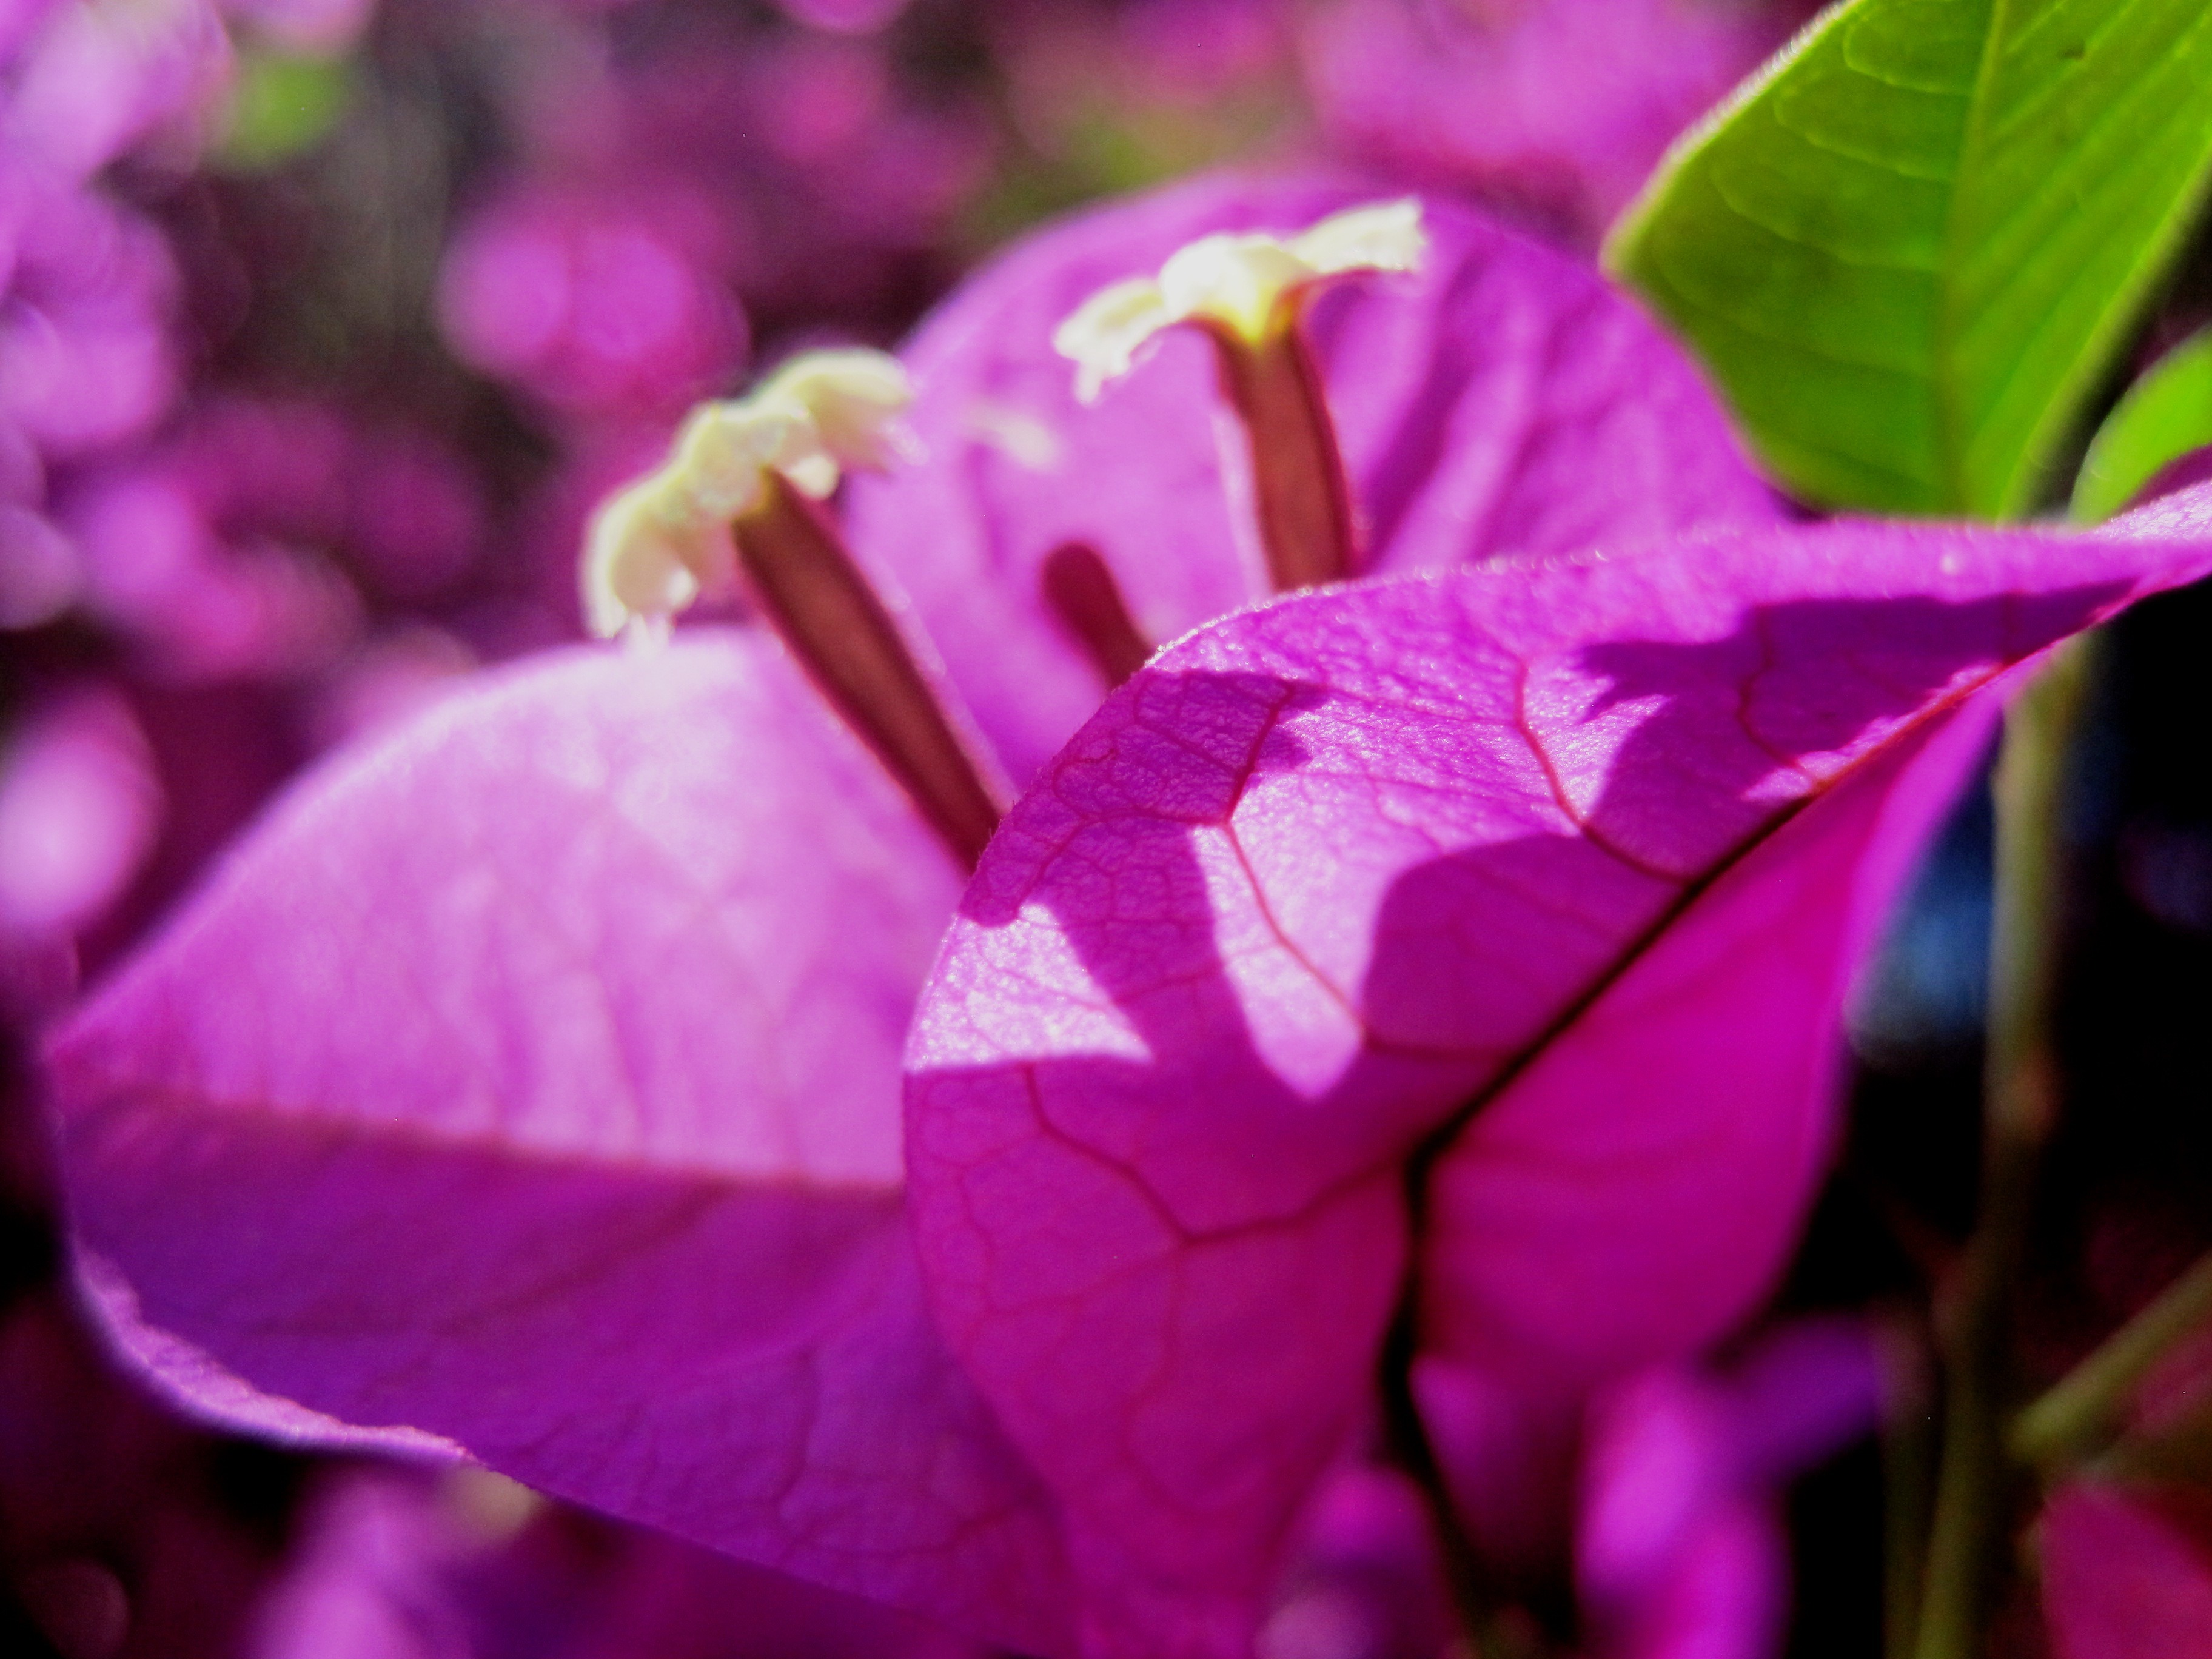
blossom, plant, photography, sunlight, leaf, flower, purple, petal, bloom, botany, pink, flora, close up, petals, shrub, bright, creeper, macro photography, flowering plant, plant stem, land plant, paperlike